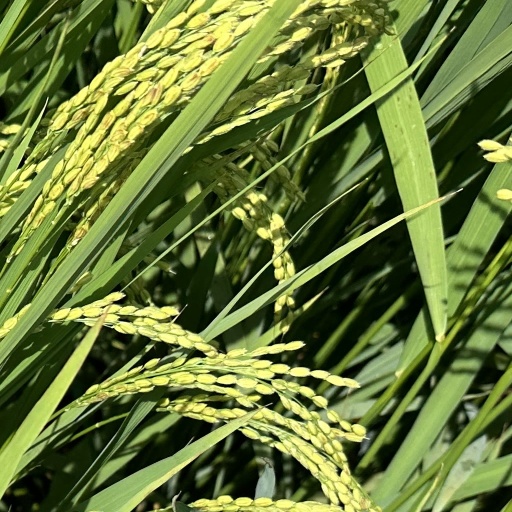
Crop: rice